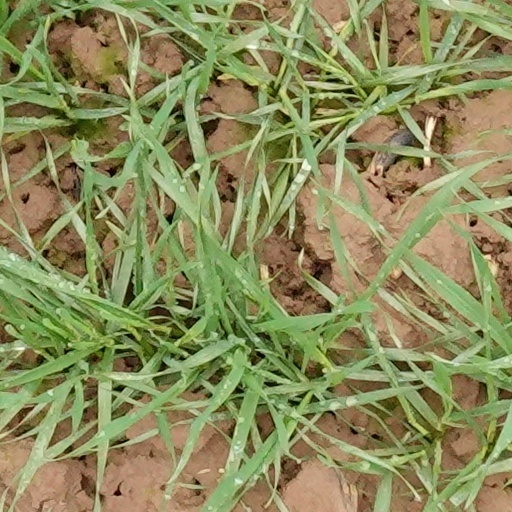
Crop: wheat